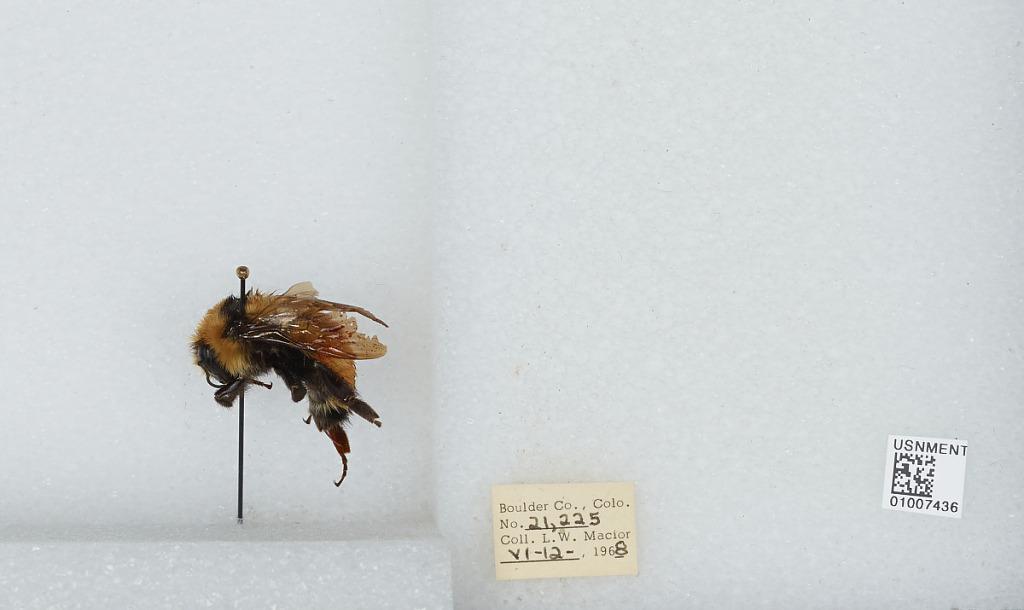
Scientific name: Bombus (Pyrobombus) huntii Greene
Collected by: L. Macior
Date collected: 1968-6-12
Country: United States
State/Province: Colorado
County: Boulder
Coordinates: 40.015, -105.27